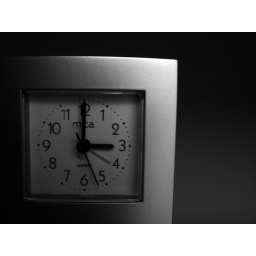
Put my key in the door and bodies layin' all over the floor and I dont remember how they got there